Great Mosque of al-Nuri, Mosul

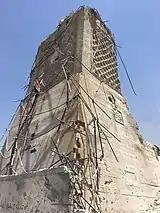
Minaret base of the Great Mosque of al-Nuri after its destruction in 2017

The structure was targeted by Islamic State of Iraq and the Levant militants who occupied Mosul on 10 June 2014, and had previously destroyed the Tomb of Yunus. However, residents of Mosul, incensed with the destruction of their cultural sites, protected the mosque by forming a human chain and forming a resistance against ISIL. Rather than destroying the site, Abu Bakr al-Baghdadi appeared during a Friday prayer in this mosque on 4 July 2014 to declare the formation of a new caliphate.